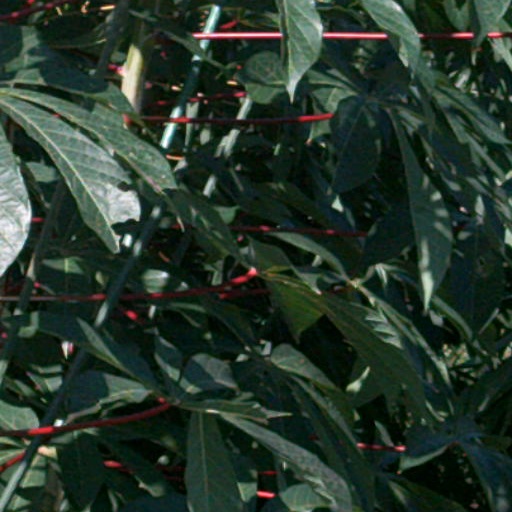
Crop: cassava